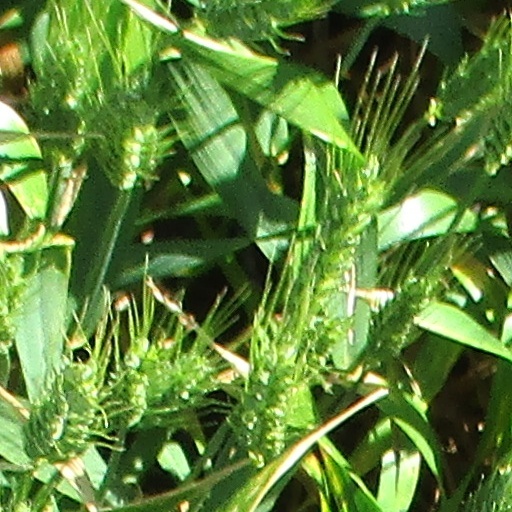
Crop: wheat